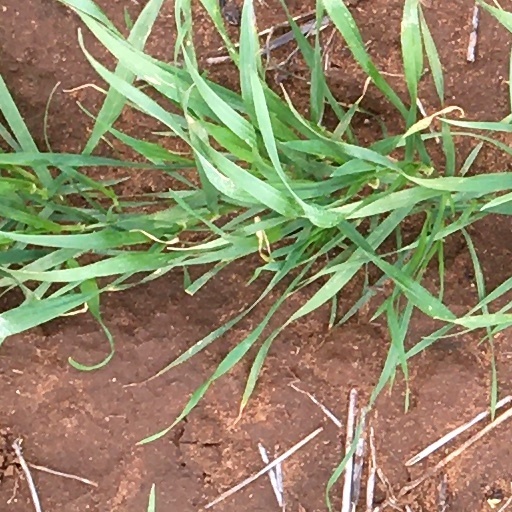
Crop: wheat